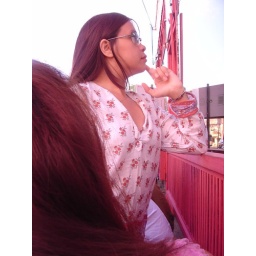
Our last day in Honolulu, Kryan, Shirley, and I decided to get some realHawaiian Food.Chieh--tree and leaf and bird and bear and fish